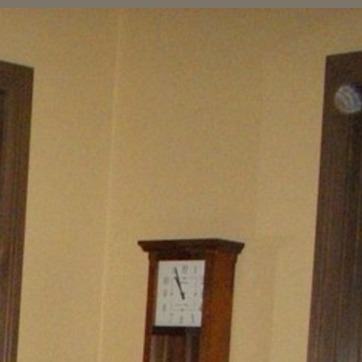
Material: painted